Mooncrest Historic District

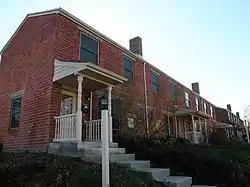
Newly rebuilt 149-153 Delaware Avenue in the Mooncrest Historic District

Mooncrest Historic District is a historic district in Moon Township, Pennsylvania, USA. This community was built during World War II as housing for defense workers. Mooncrest residents produced armor plate, munitions, and ships at the nearby Dravo Corporation on Neville Island. The district was listed on the National Register of Historic Places on September 18, 2013.